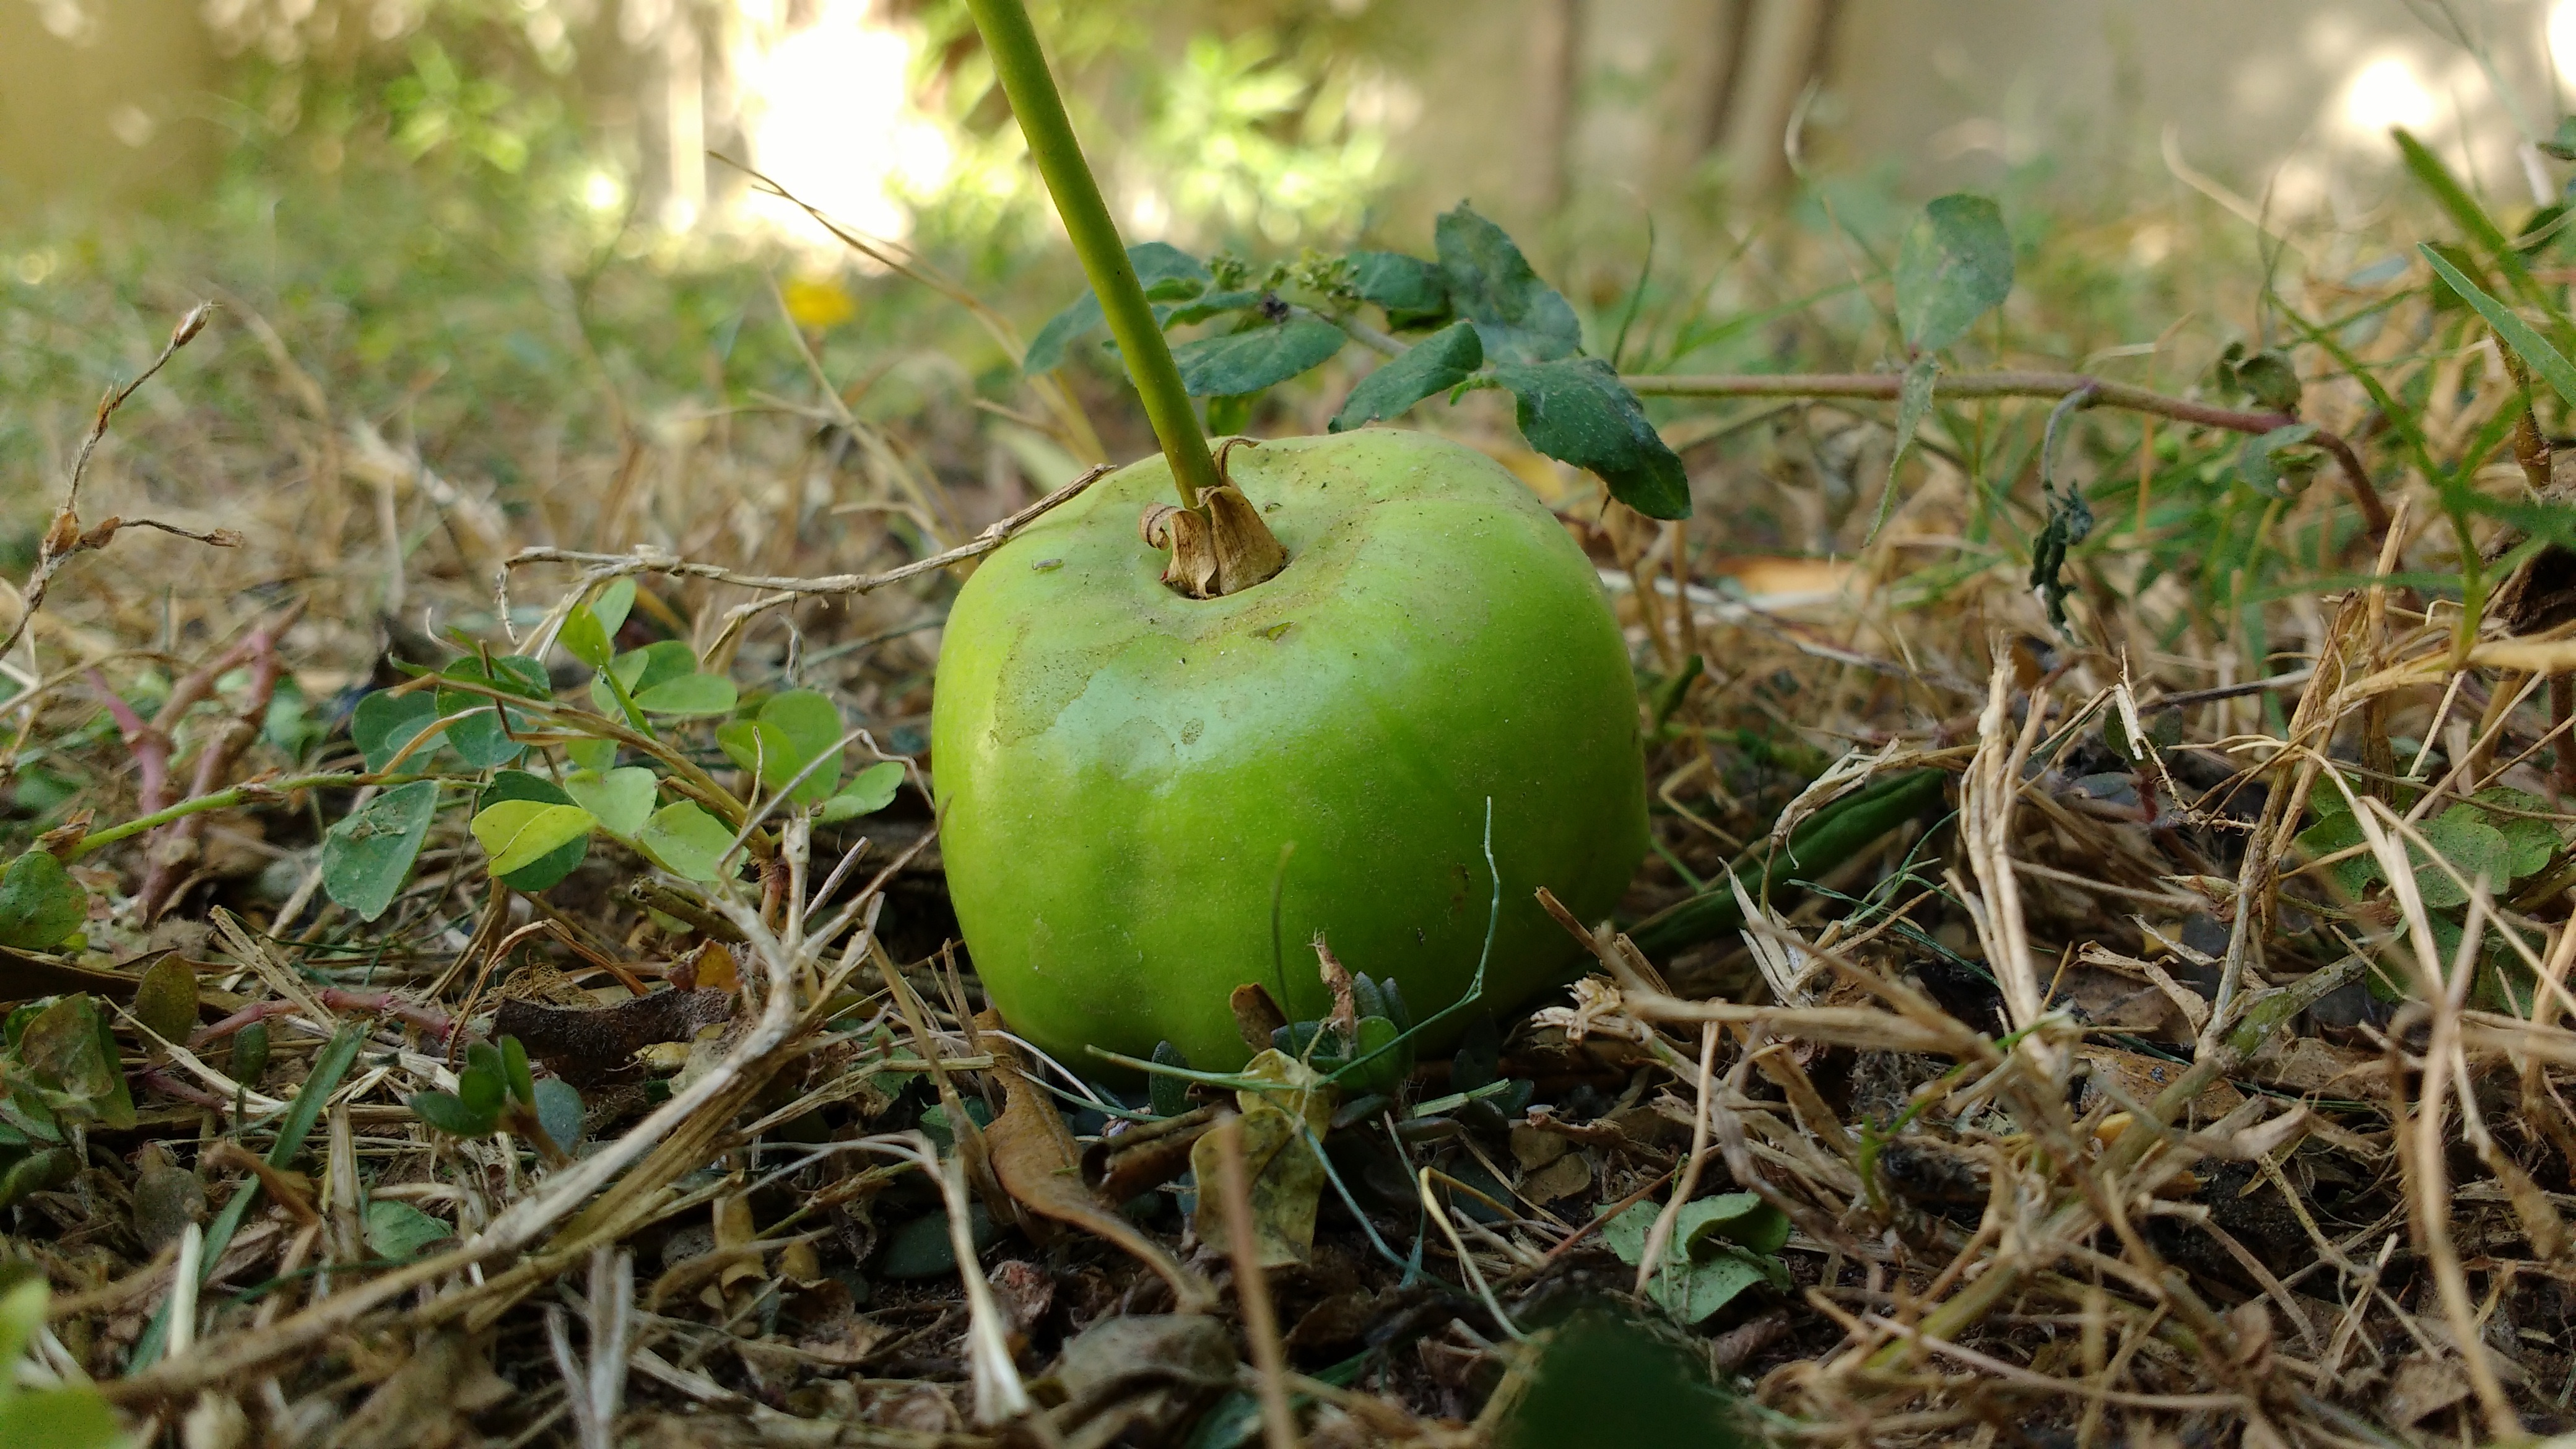
plant, fruit, flower, food, green, produce, vegetable, botany, garden, flora, gourd, wildflower, cucurbita, macro photography, flowering plant, land plant